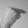
ASL letter: H